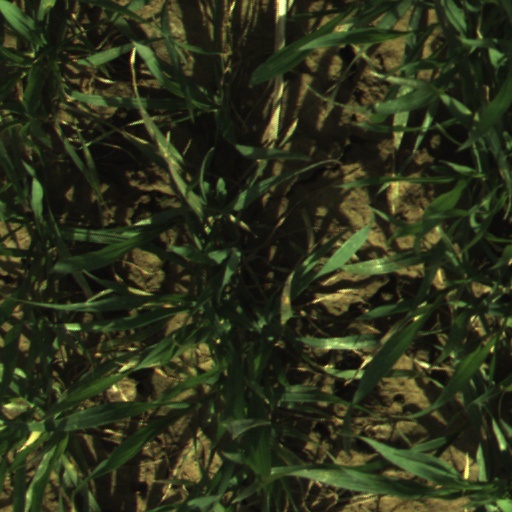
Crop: wheat